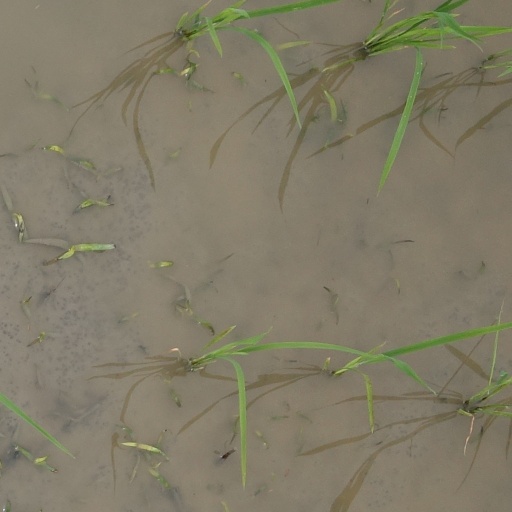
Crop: rice